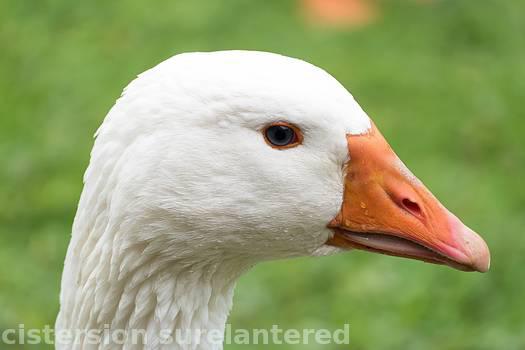
Label: Watermark